Symphonies by Pyotr Ilyich Tchaikovsky

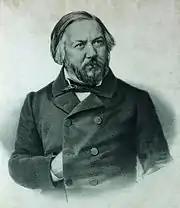
Mikhail Glinka

Mikhail Glinka's "Kamarinskaya", which became famous as the first orchestral work based entirely on Russian folk song, is a case in point of the limits Russian composers faced and how they attempted to work around them. "Kamarinskaya" is based on two themes, a slow bridal song, "Izza gor" (From beyond the mountains), and the title song, a "naigrïsh". This second song is actually an instrumental dance played to an ostinato melody. This melody is repeated for as long as the dancers can move to it. Glinka begins with "Izza gor," then introduces "Kamarinskaya" as a contrasting theme. He uses a transition to return to the bridal song and show the contrast between the two themes. Another transition, this time using motifs from the bridal song, leads to the dance theme and the piece ends with the "Kamarinskaya" dance.